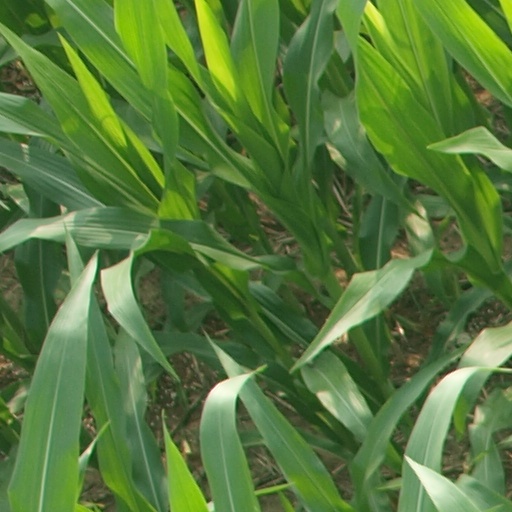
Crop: maize; corn